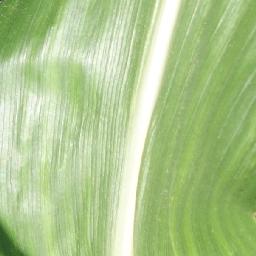
Label: Corn___healthy